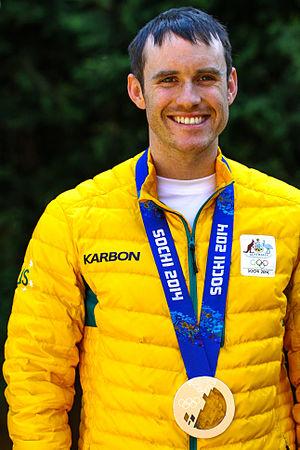
David Morris, né le 31 août 1984 à Carlton, est un skieur acrobatique australien spécialisé dans le saut acrobatique. Il a participé aux Jeux olympiques 2010 à Vancouver où il a terminé treizième et a pour objectif la médaille d'or lors des Jeux de Sotchi 2014, il y est finalement médaillé d'argent. Il compte cinq podiums en Coupe du monde en date de 2016.